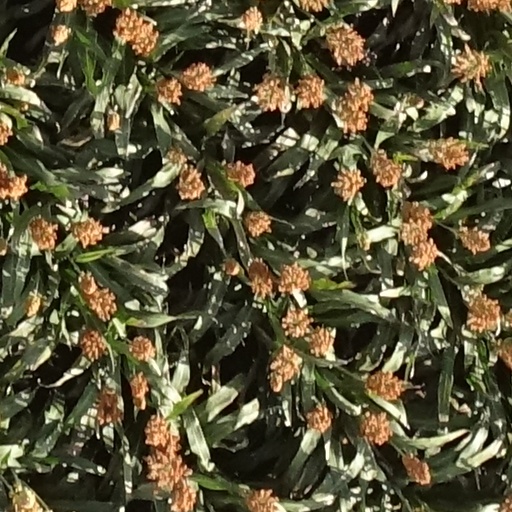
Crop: sorghum